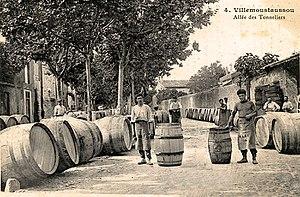
Tonneliers à Villemoustaussou
L’aude, appelé vin de pays de l'Aude jusqu'en 2009, est un vin français d'indication géographique protégée départementale produit sur l'ensemble du vignoble du département du Aude.